Birding in New York City

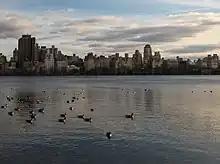
Canada geese ("Branta canadensis") visiting the Central Park reservoir

Glass buildings in particular pose a danger to birds, which may be attracted to a reflection or interior lights. Ways to avoid bird–window collisions include signals, screens, films, fritting, and various other window treatments, but they can be costly to retrofit. Often it is only part of the building which causes problems for birds, and usually lower floors or where trees and other vegetation are reflected. The Morgan mail processing center in Chelsea installed an opaque cover over the windows after Bird Alliance members found high numbers of dead birds attracted to a particular reflection of London plane trees. 26 Federal Plaza and the former World Trade Center installed nets to protect birds on its lower floors. The IAC Building, by contrast, was constructed with a curved façade that does not create a perfect reflection and white bands on other windows.